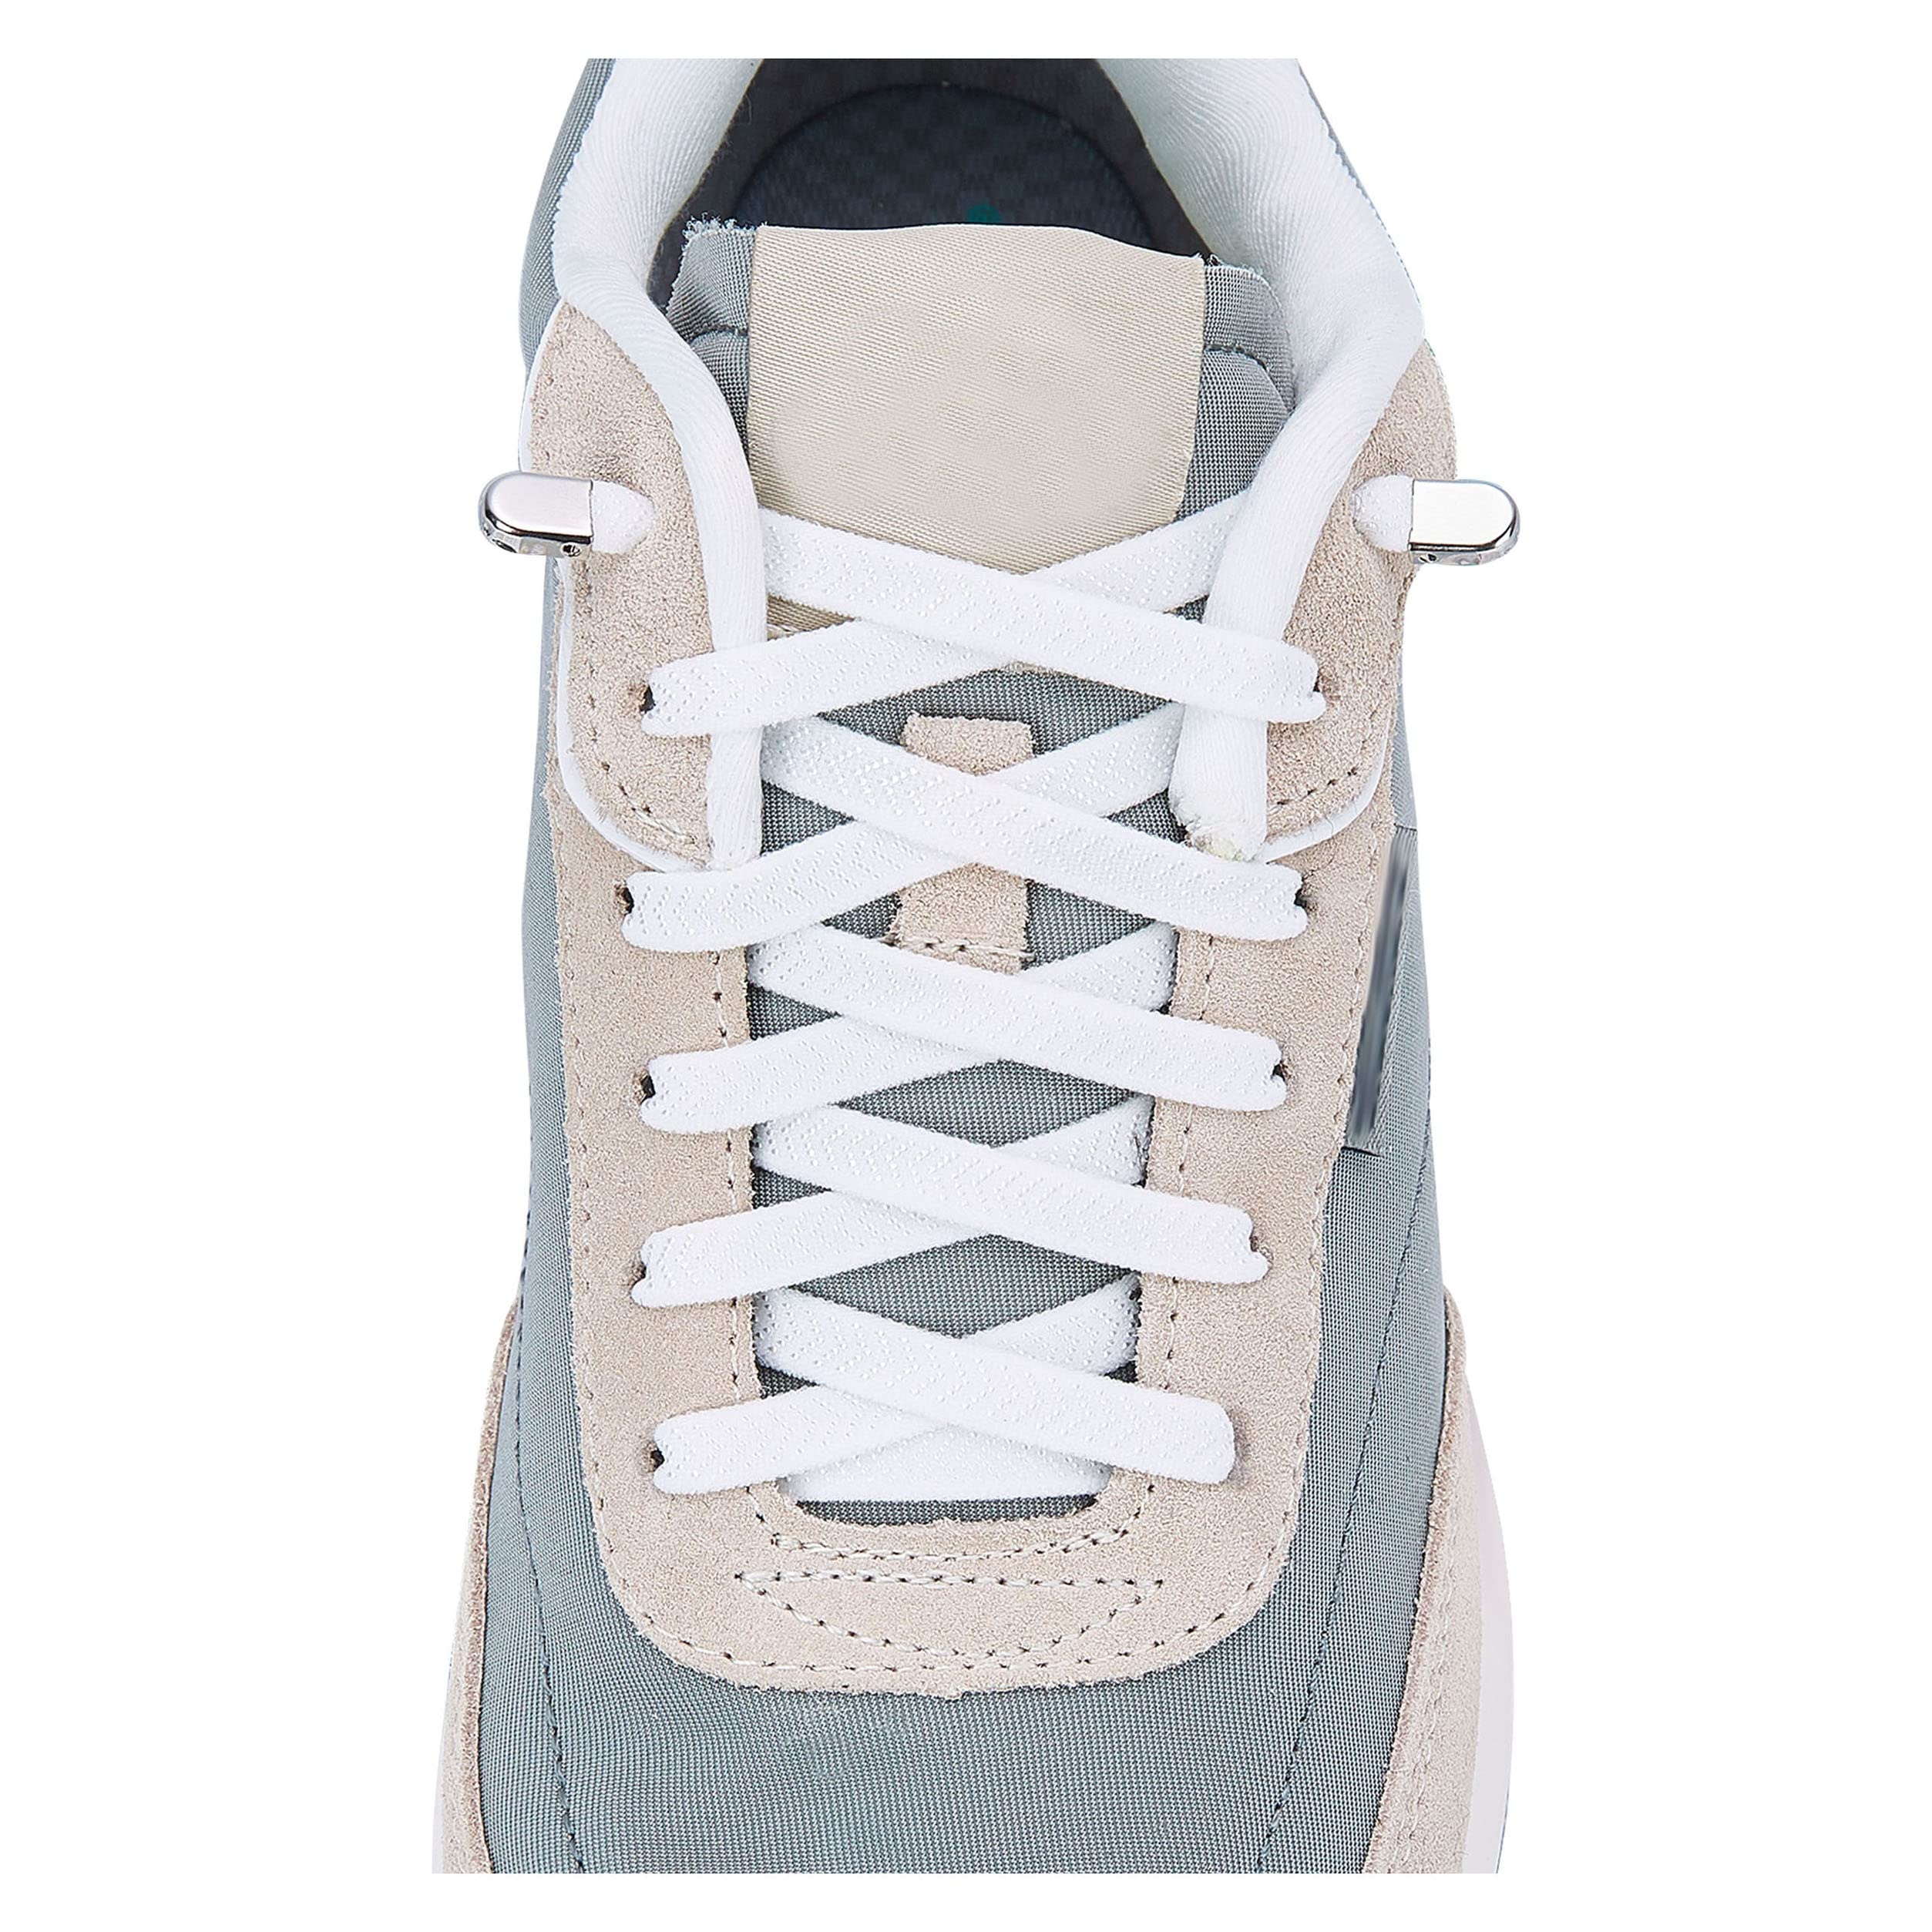
Hstgaga Elastic Shoe Laces for Kids and Adults, Tieless Shoelaces for Sneakers, Elastic No Tie Shoe Laces
Brand: Hstgaga Color: White Features: Save Your Time : Simply install your no tie shoelaces System with the desired tension and slip-on / slip-off with no hassles day after day. Never have to worry about un-tied laces again. These wonderful elastic shoe laces will save you the trouble of tying so that you can spend more time on other meaningful things Stretch to Fit Comfort: Tieless shoelaces has enhanced elastic cords, equally distribute the pressure of laces all along your feet, conform to your feet to match your outfits and make your feet better to perform yourself Tieless Shoelaces for the Whole Family ：The elatic laces is universal by design and is crafted to work with any kind of shoes such as sneakers, boots, tennis, runnig shoes, board shoes and casual shoes Package Include:1 Pair:Hstgaga laces are 47 inches (120 cm) long and 0.27 inches (7 mm) wide, you can cut them to the length that best suits you, easy to put on and take off. The extra laces and 2 metal buckles in the package are to prevent cutting errors so you don't have to worry about cutting errors. Easy installation instructions are also provided Made of Elastic Material - Transform the look of sneakers and slip on duty boots with our cool shoelaces in 19 colors. Not only these shoelaces blend in with your tennis shoes or hiking boots / sandals well, they are ideal gifts for seniors or kids having trouble tying their shoes, or runners looking to speed their triathlon transition up Binding: Shoes model number: 2tjzdc Part Number: 2tjzdc EAN: 0737917314127 Package Dimensions: 5.7 x 4.0 x 0.7 inches
Brand: Hstgaga
Category: Apparel & Accessories > Shoe Accessories > Shoelaces